John S. Whitman House

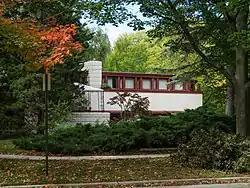

The John S. Whitman House is a single-family home located at 2407 Manor Street in Midland, Michigan. It was listed on the National Register of Historic Places in 1989.